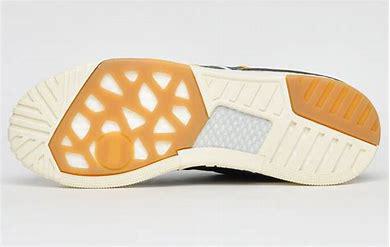
Brand: adidas
Model: originals Adidas Originals Rivalry Rm